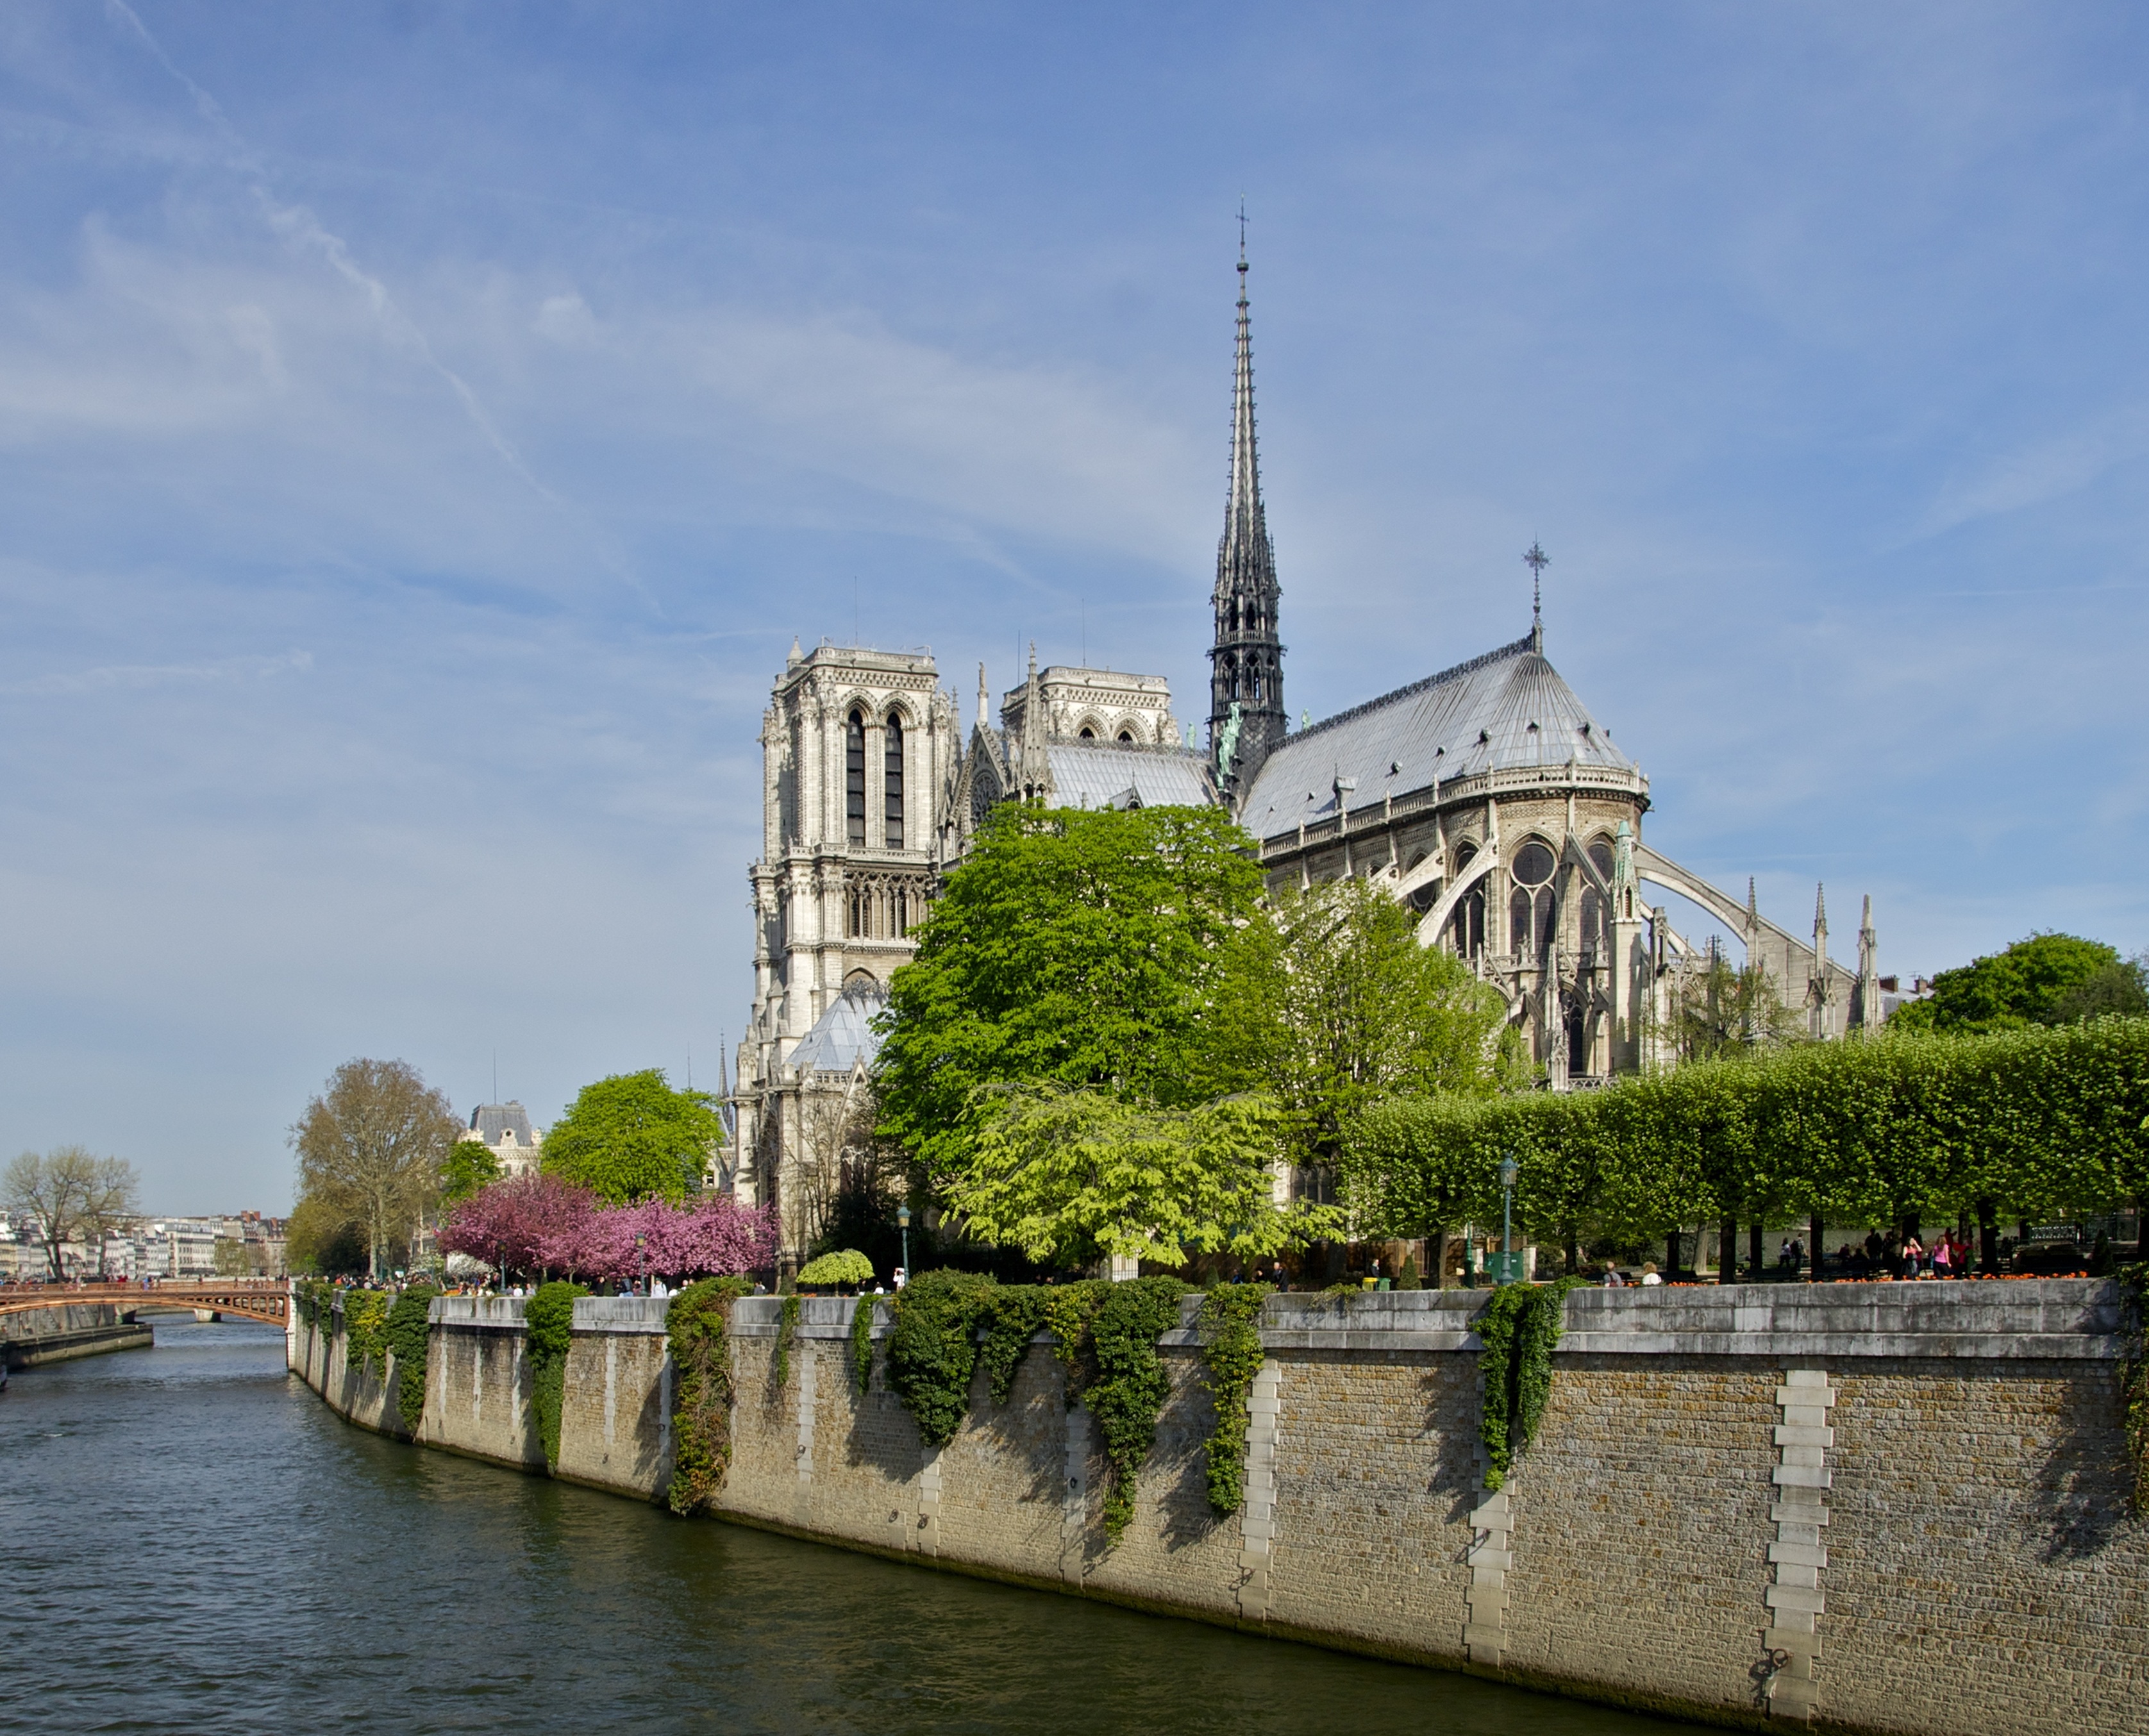
water, architecture, flower, building, chateau, palace, old, city, paris, river, canal, cityscape, vacation, travel, france, reflection, landmark, cathedral, historic, tourism, waterway, gothic, place of worship, medieval, history, famous, moat, notre dame, tours, notre dame cathedral, seine river, water castle